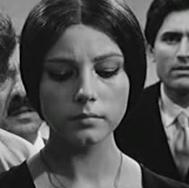
Age: 28